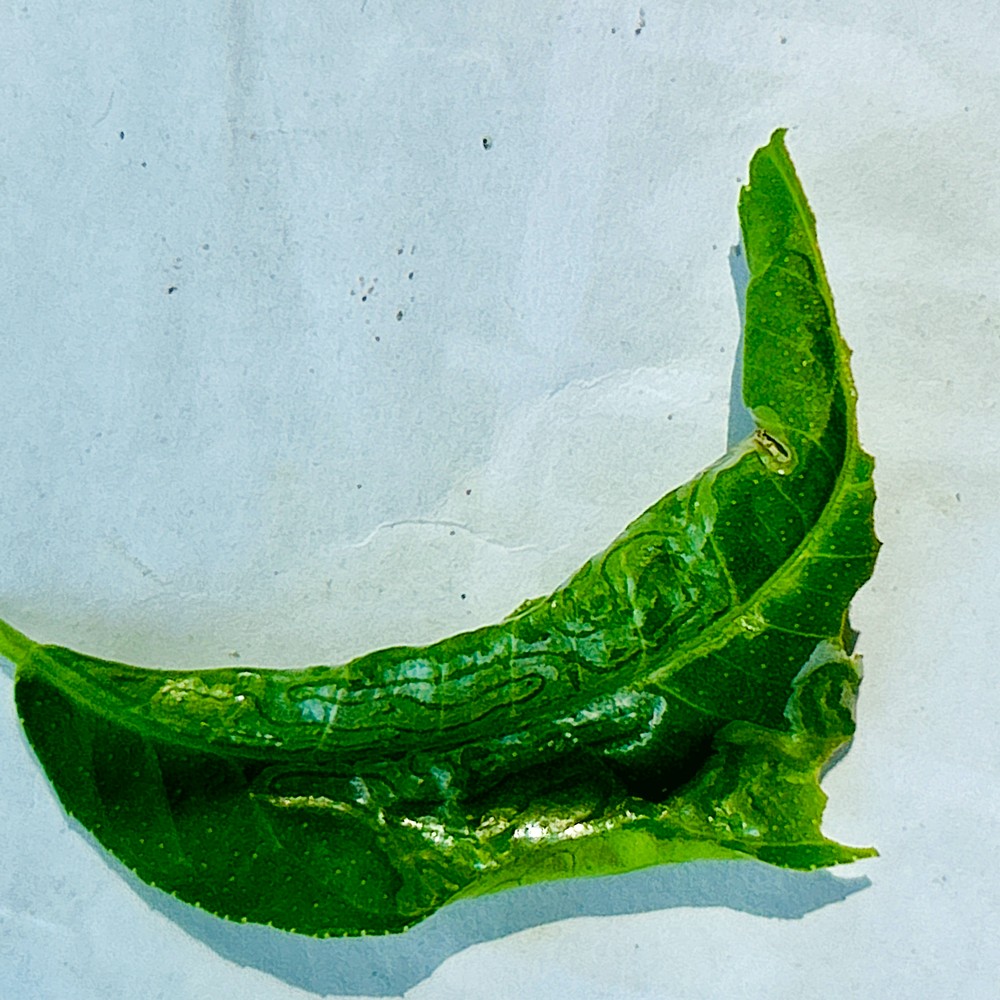
Label: Curl Virus